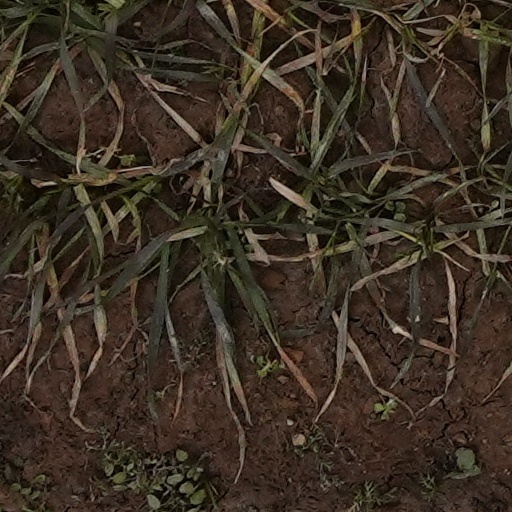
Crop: wheat